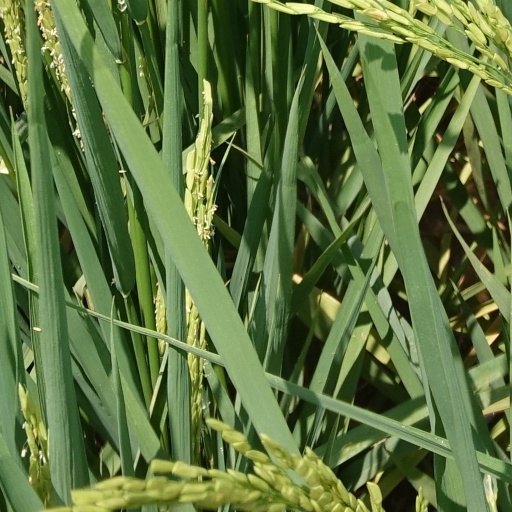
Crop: rice